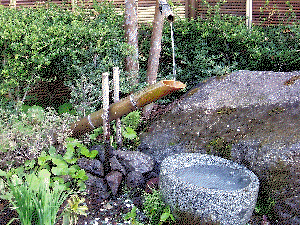
Les bambous sont des plantes monocotylédones appartenant à la famille des Poaceae, sous-famille des Bambusoideae. Ils se distinguent des autres graminées par leur port arborescent et leurs tiges ligneuses souvent de grande longueur, et sont répartis dans la classification botanique en deux tribus : les Bambuseae, originaires des régions tropicales et subtropicales, et les Arundinarieae, originaires des régions tempérées. Ils sont caractérisés notamment par leurs tiges formées d'un chaume, généralement creux, lignifié, à la croissance très rapide. Les bambous se sont adaptés à de nombreux climats et sont présents naturellement dans tous les continents à l'exception de l'Europe et de l'Antarctique. Il existe une troisième tribu de Bambusoideae, celle des Olyreae, qui rassemble des bambous herbacés, originaires des régions tropicales d'Amérique latine.
Le terme shishi-odoshi désigne les dispositifs japonais conçus pour effrayer les oiseaux et les bêtes nuisibles à l'agriculture, tels que les kakashi, les naruko et les sōzu. Dans un sens plus étroit, il est synonyme de sōzu.